Jürgen W. Heike

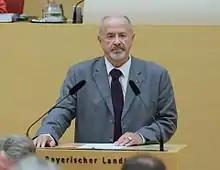
Heike in 2017

Jürgen W. Heike (9 March 1949 – 15 March 2022) was a German politician. A member of the Christian Social Union in Bavaria, he served in the Landtag of Bavaria from 1994 to 2018. He died in Neustadt bei Coburg on 15 March 2022, at the age of 73.